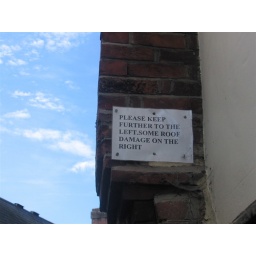
Have not worked this sign out yet in Christopher lane in Sudbury as its a one way street approaching the sign